1918 Ukrainian coup d'état

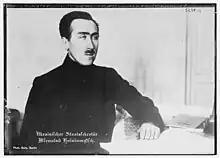
Vsevolod Holubovych, Prime Minister of Ukraine, was arrested by German authorities on 28 April 1918 and later convicted of organising banker 's kidnapping

On 24 April 1918, , a prominent banker in Kyiv, was kidnapped from his apartment by three members of the Sich Riflemen and the Kyiv police force. Under the guise of an urgent telegram, his apartment was forcefully entered and he was declared to be under arrest. When asked for an arrest warrant by his wife, the kidnappers only gave an unofficial document with incomprehensible writing. After taking Dobryi, the kidnappers also left a briefcase in the apartment, and returned to retrieve it. Dobryi was forced into a car, brought to Kyiv railway station and sent to the eastern city of Kharkiv.